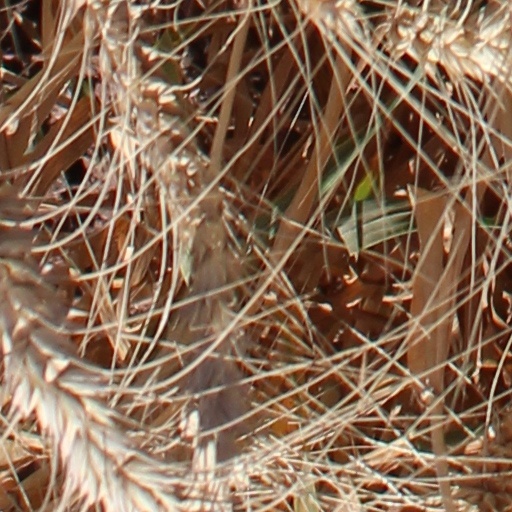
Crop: wheat